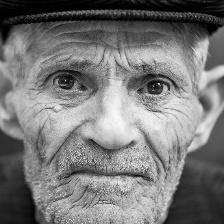
Label: faces